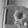
ASL letter: P